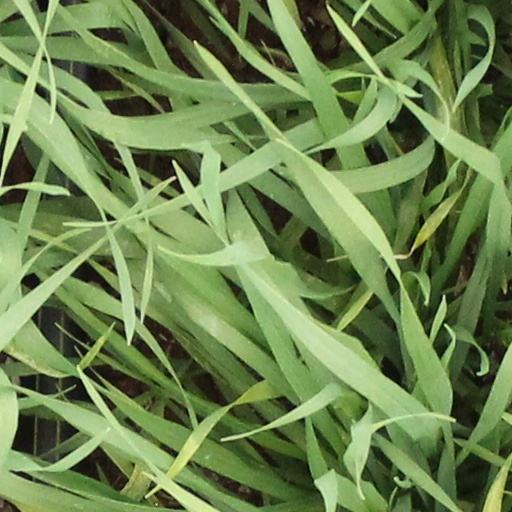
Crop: wheat